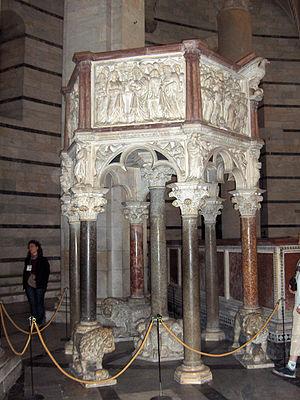
La Piazza dei Miracoli, ou place de la Cathédrale de Pise, est le centre religieux et le lieu artistique et touristique le plus important de Pise. Inscrite au patrimoine mondial de l’UNESCO depuis 1987, on peut y admirer les monuments qui forment le centre de la vie religieuse de la ville.